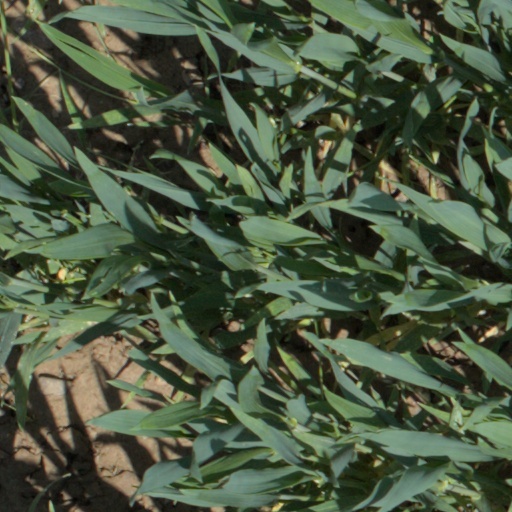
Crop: wheat